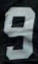
Number: 9